Theme Hospital

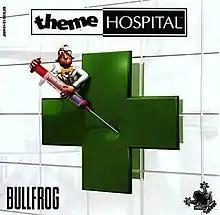
North American PC cover art

Theme Hospital is a business simulation game developed by Bullfrog Productions and published by Electronic Arts in 1997 for MS-DOS and Microsoft Windows compatible PCs in which players design and operate a privately owned hospital with the goal of curing patients of fictitious comical ailments. The game is the thematic successor to "Theme Park", also produced by Bullfrog, and the second instalment in their "Theme" series, and part of their "Designer Series". The game is noted for its humour, and contains numerous references to pop culture.